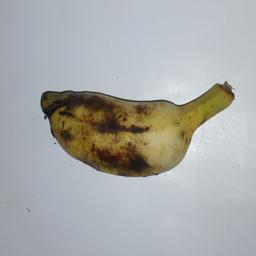
Banana variety: Champa Kola